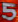
Number: 5